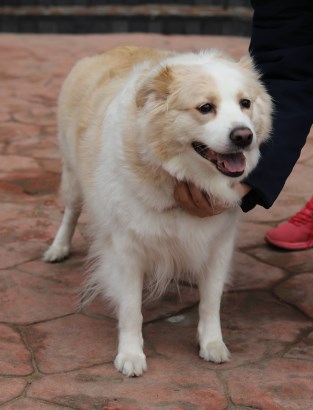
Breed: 2594-n000109-Border_collie